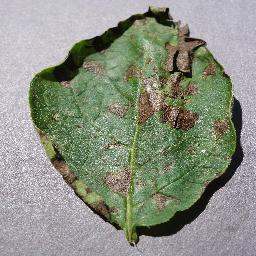
Label: Potato___Early_blight